Nilaja Sun

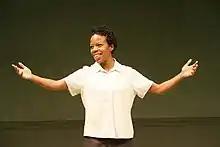
Nilaja Sun in No Child...

Nilaja Sun (born Nilaja Sun Gordon) is an actress, playwright, and a teaching artist from the Lower East Side in New York City. Sun has taught theatre in New York City public schools since 1998 and is best known for her award-winning one-person play, "No Child..." and "Pike St". She is half Puerto Rican and half African-American.